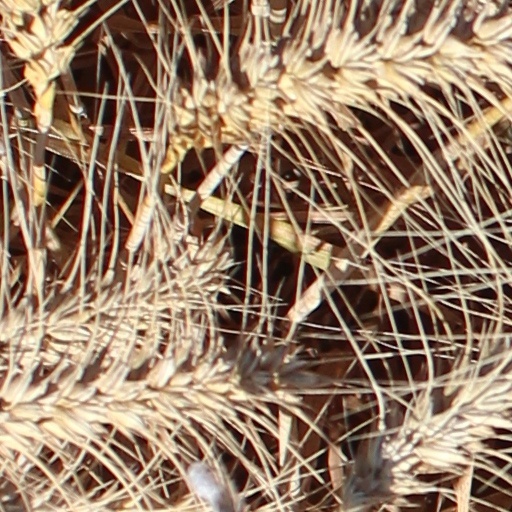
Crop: wheat